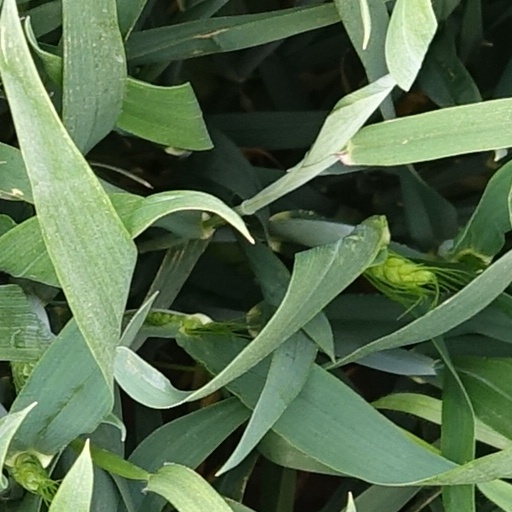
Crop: wheat